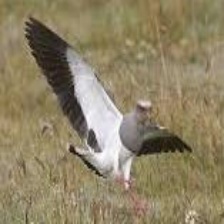
Species: ANDEAN LAPWING
Scientific name: VANELLUS RESPLENDENS